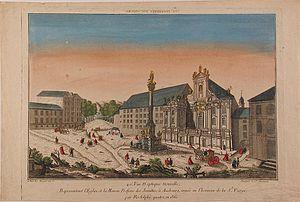
Une maison professe, dans la Compagnie de Jésus, était une résidence qui, dans un esprit de pauvreté radicale, n’avait aucun revenu stable. Les prêtres jésuites qui y résidaient, tous des profès des quatre vœux, s’y engageaient à exercer leur ministère spirituel et pastoral de manière totalement gratuite. Sans revenus, ces maisons dépendaient de la générosité de bienfaiteurs même dans leur vie quotidienne. Juridiquement, ce type de résidence a disparu au cours du XXᵉ siècle, même si certaines en ont gardé le nom.